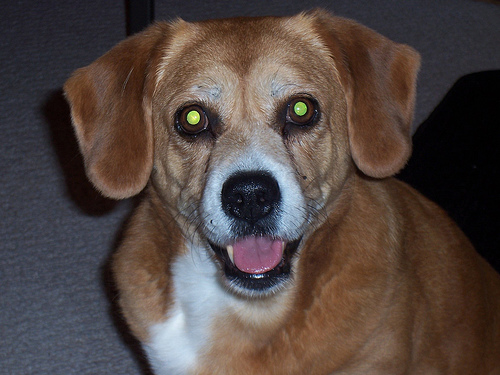
Animal: dog
Breed: beagle